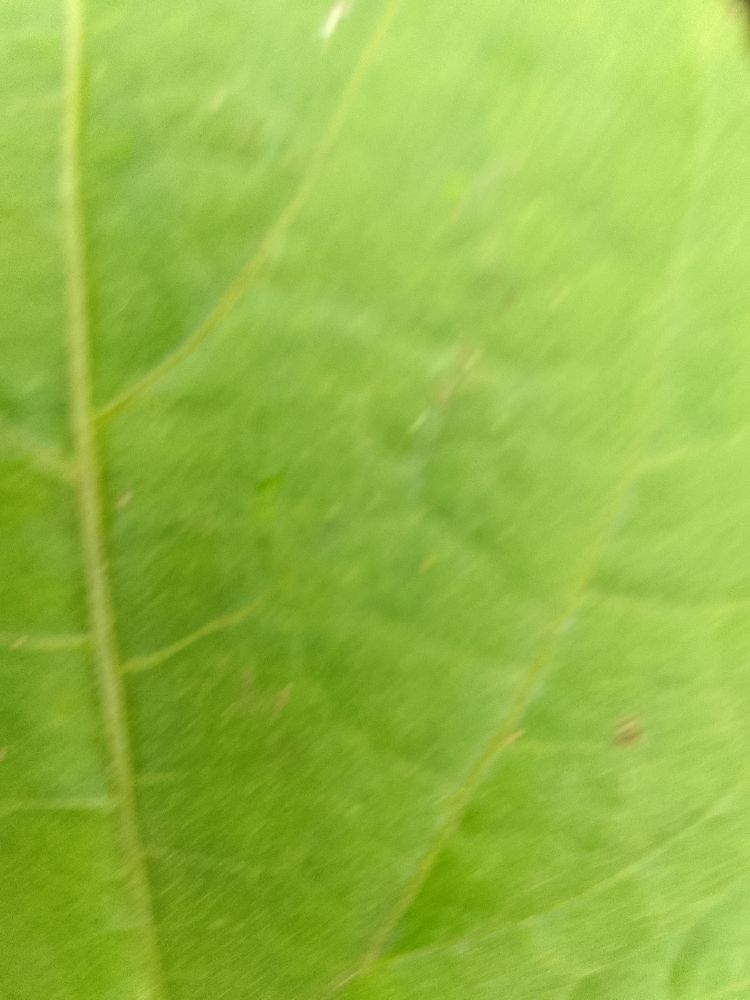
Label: healthy